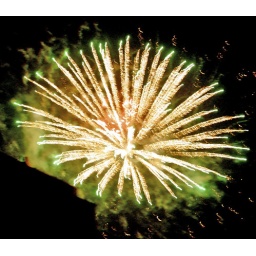
flower in th sky